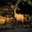
Label: deer